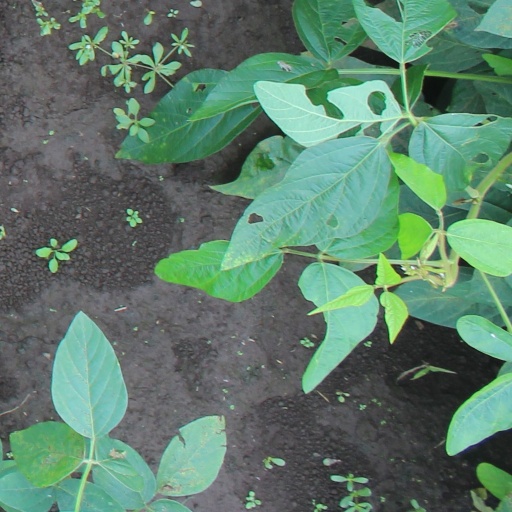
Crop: soybean